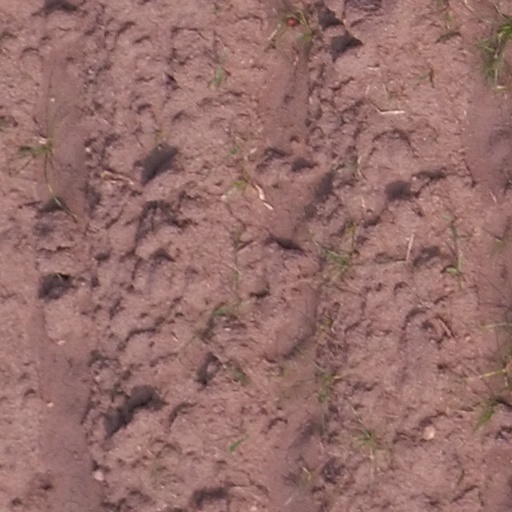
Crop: maize; corn